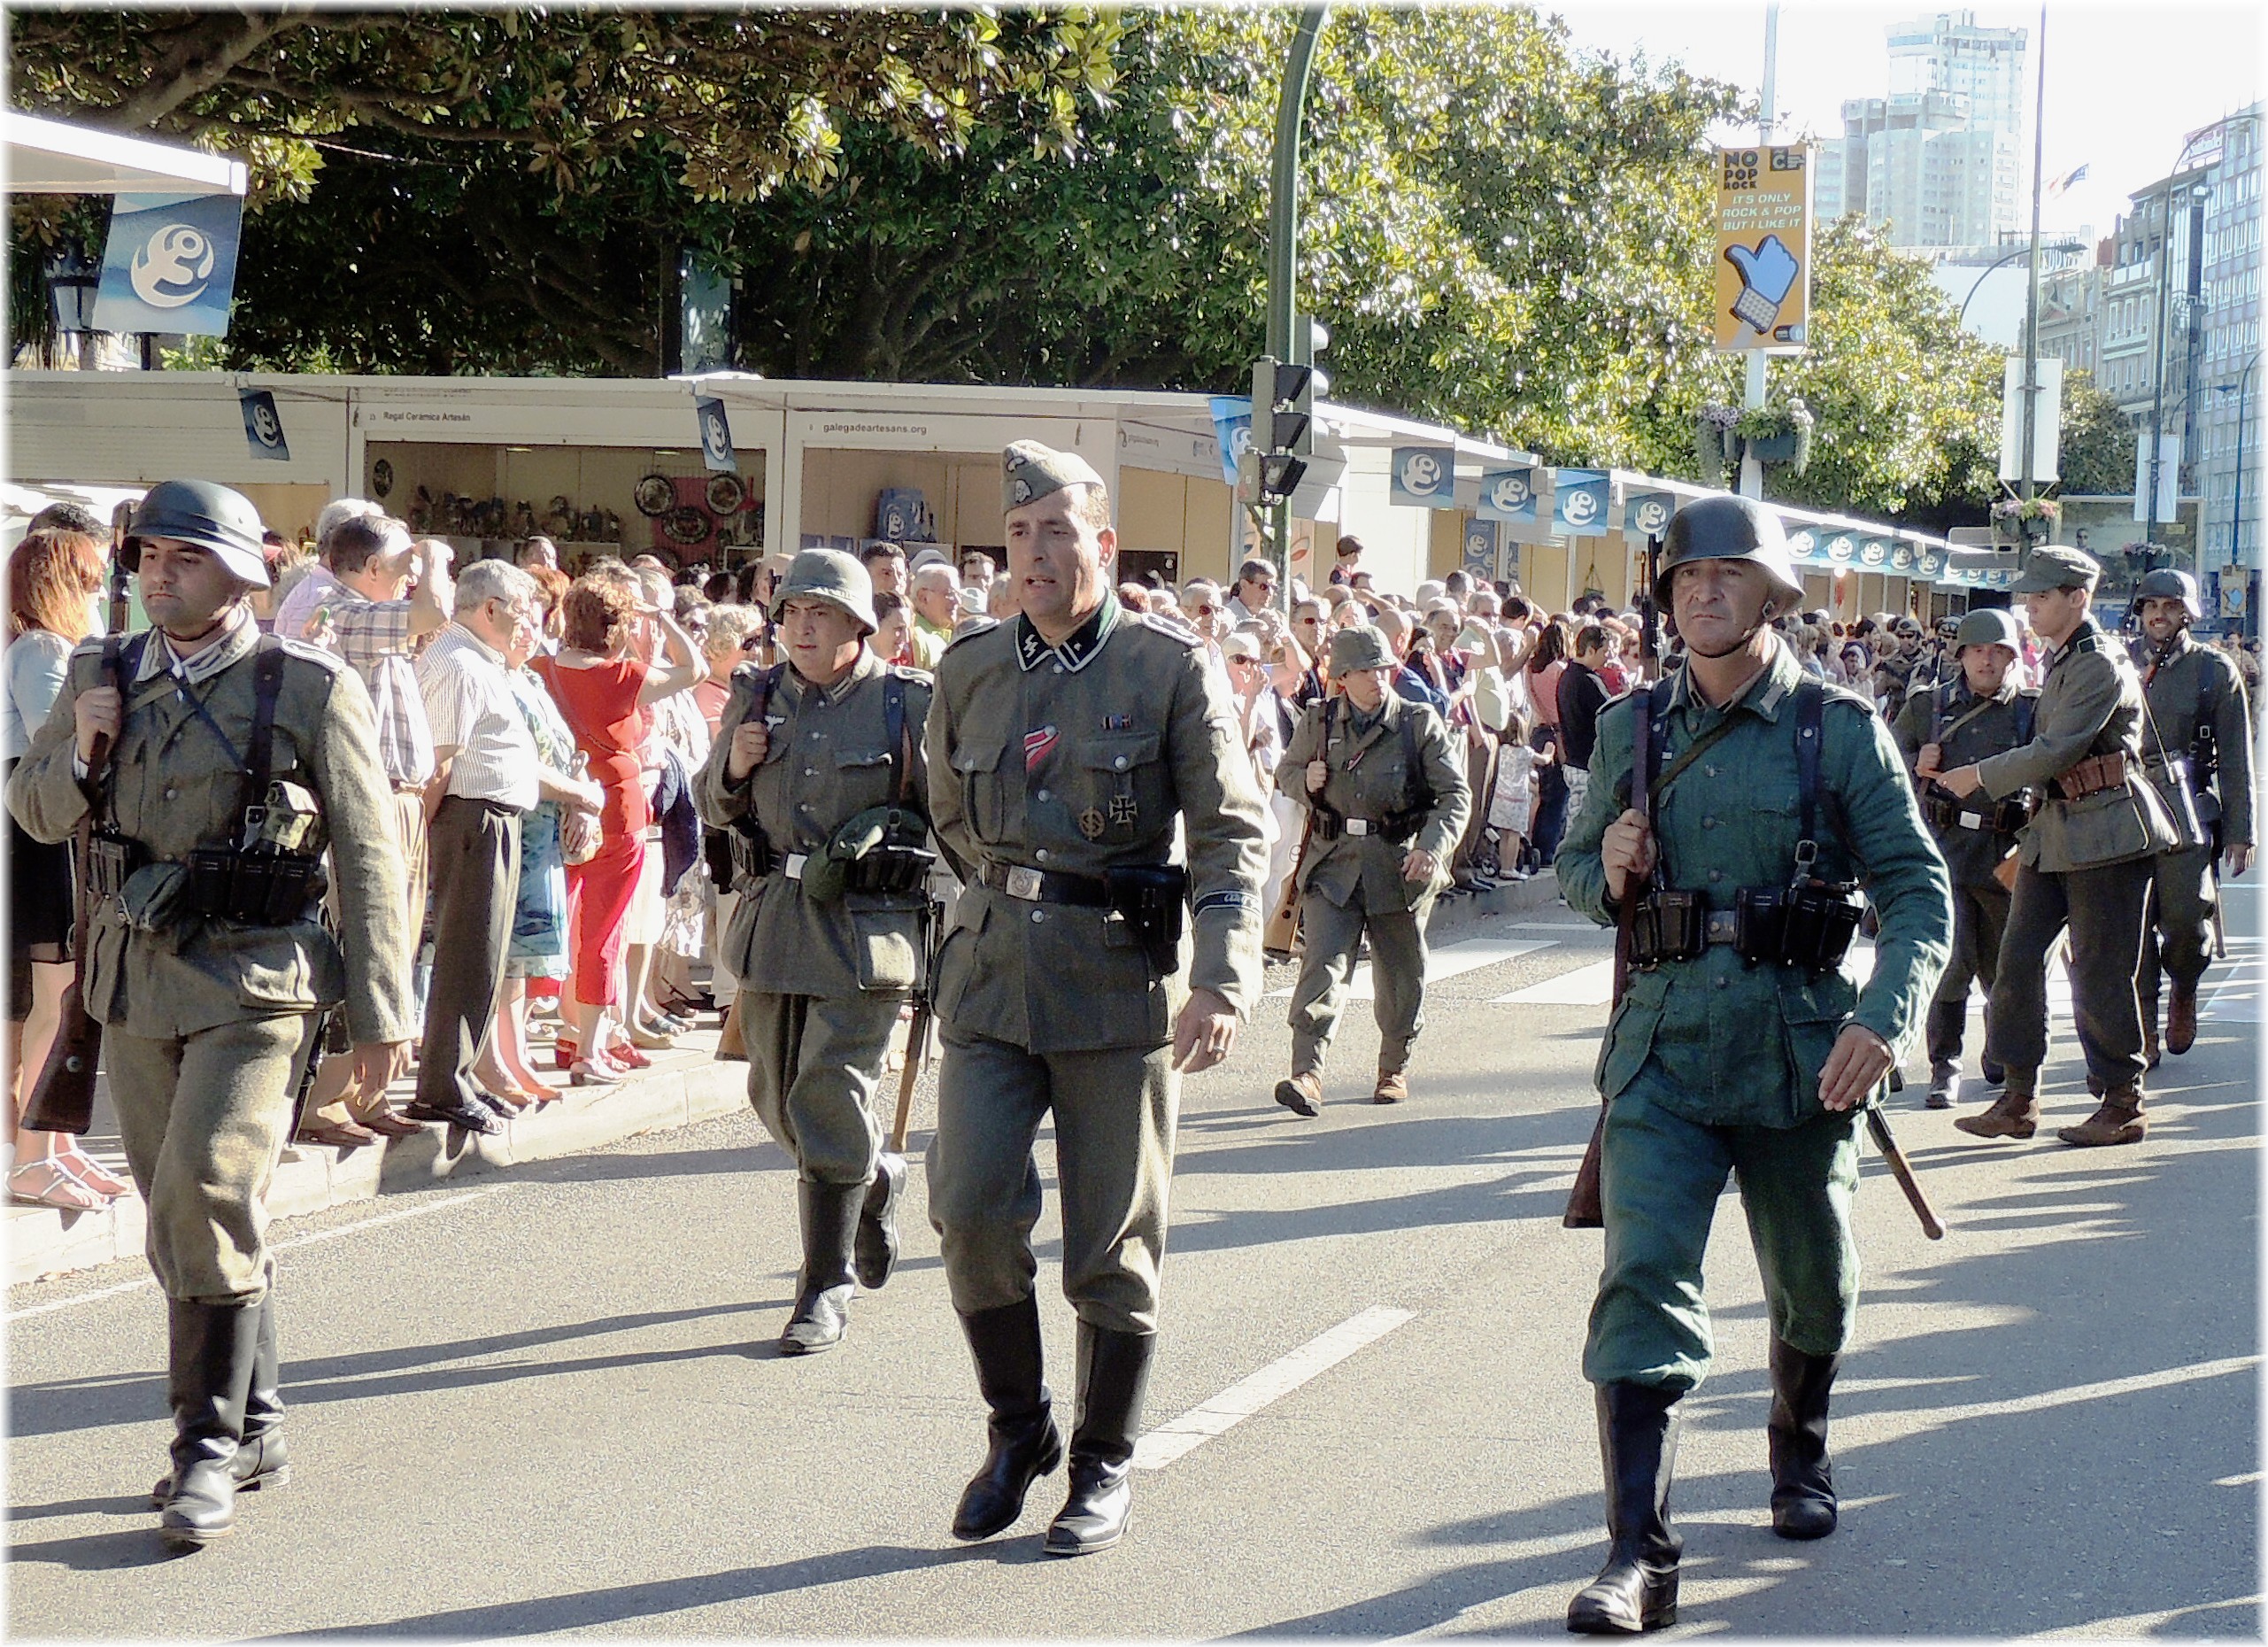
person, military, parade, festival, cool image, marching, troop, military police